Sheffield City Centre

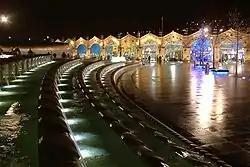
Sheffield station and Sheaf Square at night

Sheffield railway station lies on the edge of the city centre and is within easy walking distance of the main shopping areas. This station lies at the northern end of the Midland Main Line which begins at London St Pancras, thus affording Sheffield direct rail services to the capital and to Europe, via the Eurostar service. Direct connections to other major UK cities are also available. Sheffield station is accessed from the central zone of the city centre by Sheaf Square and Howard Street, which leads to Arundel Gate at the Heart of the City.